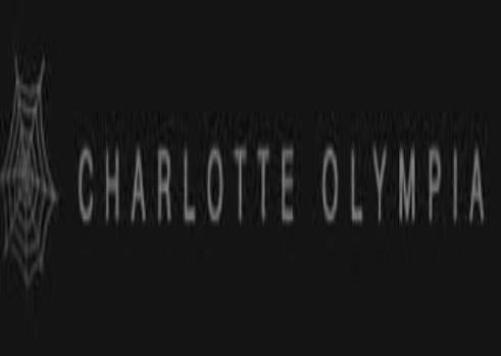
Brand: charlotte olympia
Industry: Clothes